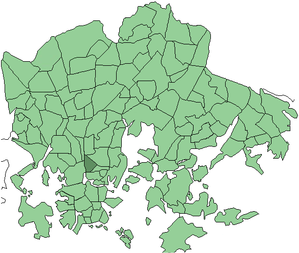
Alppila
Placeringen af Alppila i Helsingfors
Alppila er et kvarter i Helsingfors. Det er placeret nord for bycentrummet, mellem Kallio og Pasila, og danner sammen med Harju distriktet Alppiharju. Alppila har et indbyggertal på 4.244 og et samlet areal på 0,60 km².